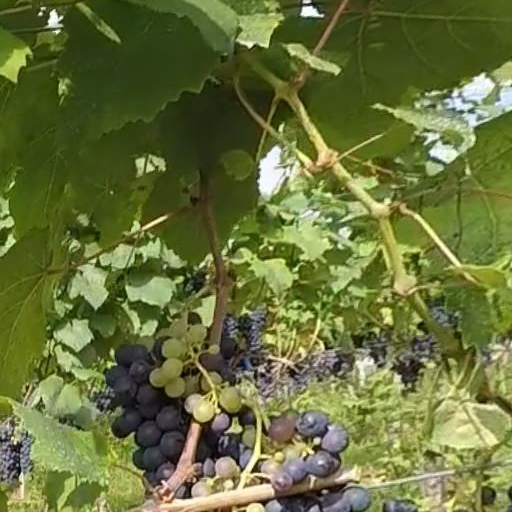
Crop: grape